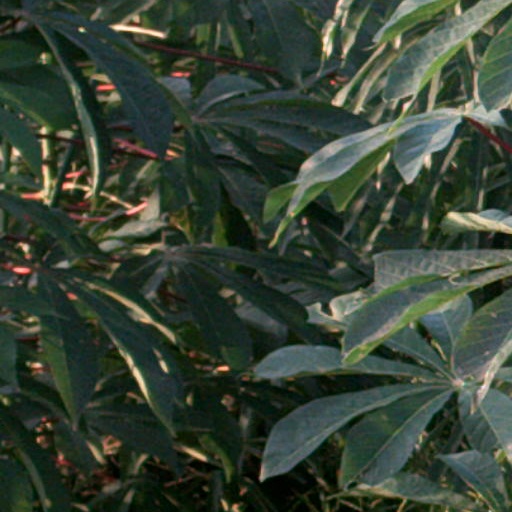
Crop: cassava